Binary cycle

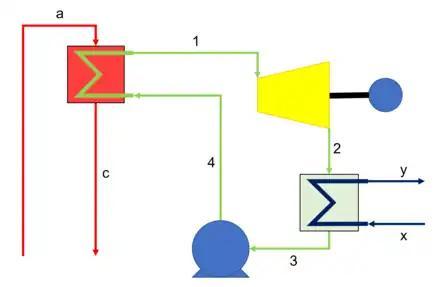

The performance of a simple binary cycle and its individual components can be calculated as follows: